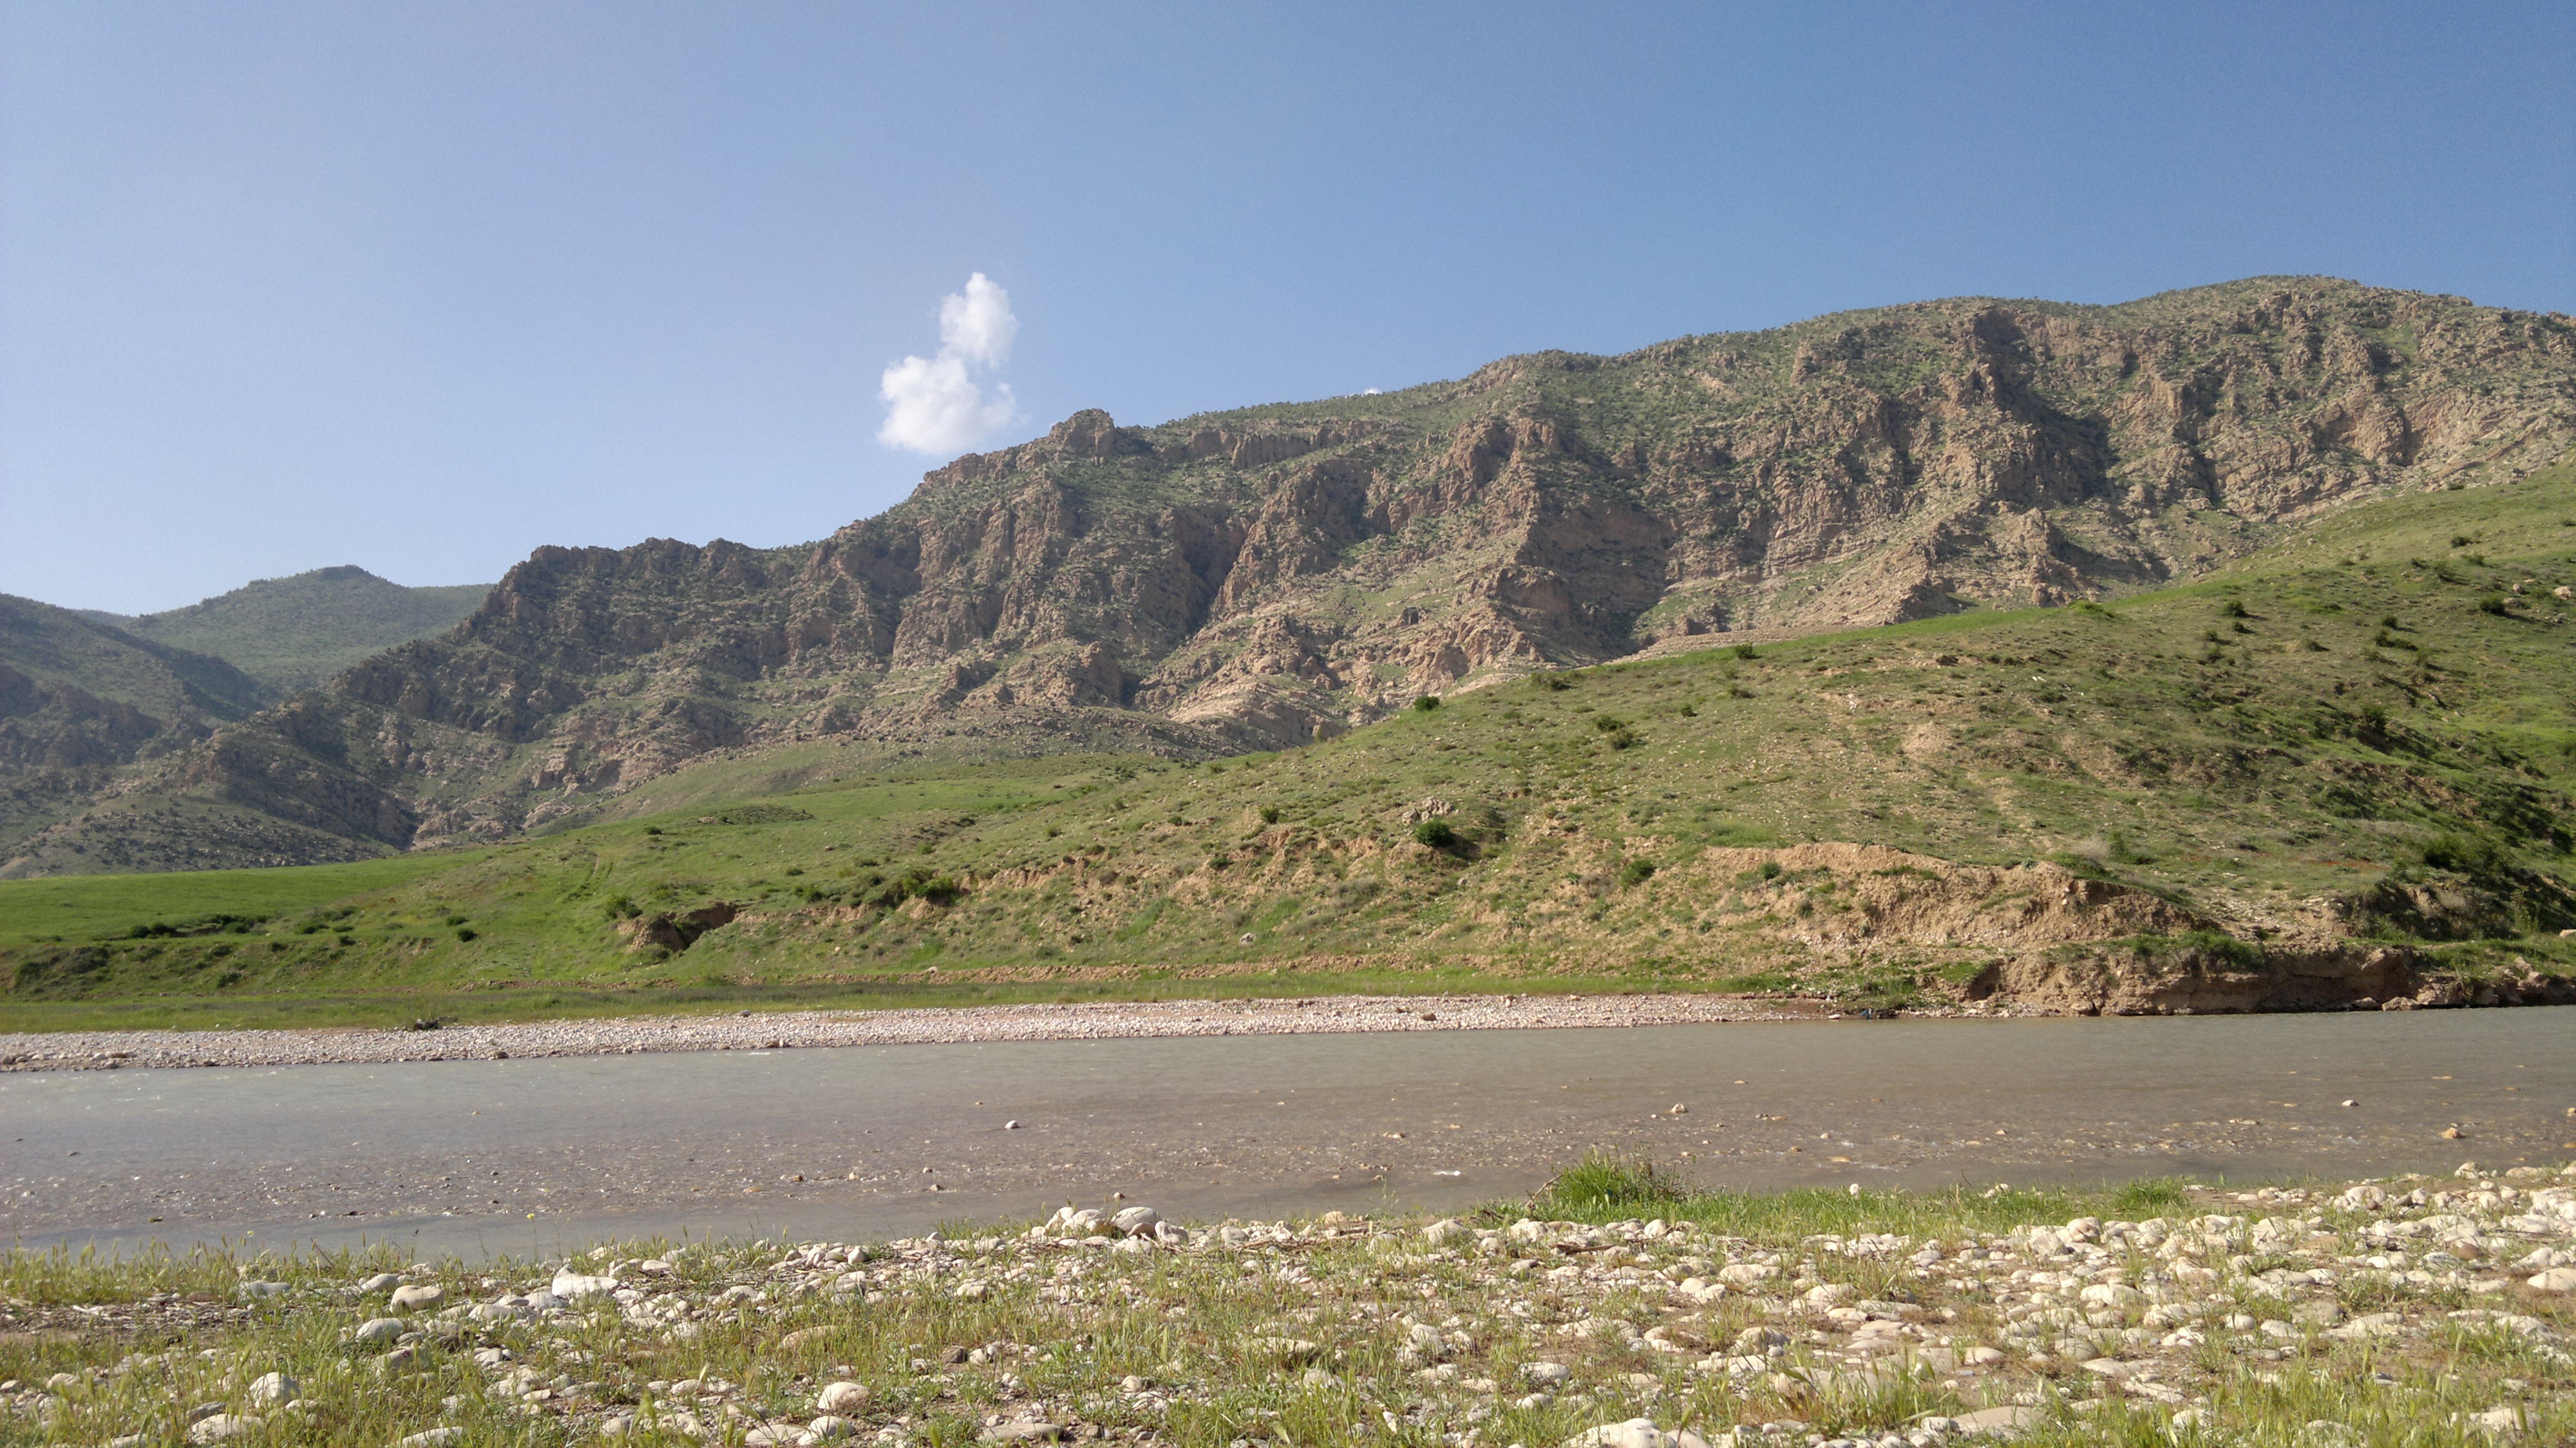
sea, coast, water, wilderness, walking, mountain, trail, hill, lake, valley, mountain range, cliff, reservoir, highland, terrain, ridge, geology, plateau, fell, loch, ecosystem, landform, mountain pass, kasrik, gabar, geographical feature, mountainous landforms